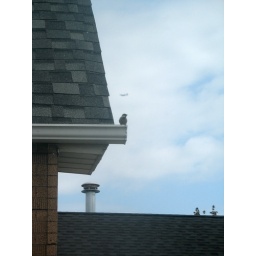
Our house sparrow next door proudly chirps proudly from his gutter with a jet in the background.